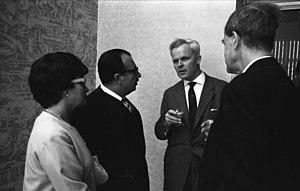
Ewald Bucher, né le 19 juillet 1914 à Rottenburg am Neckar et décédé le 31 octobre 1991 à Mutlangen, était un homme politique allemand membre du Parti national-socialiste des travailleurs allemands, puis du Parti libéral-démocrate et enfin de l'Union chrétienne-démocrate d'Allemagne.